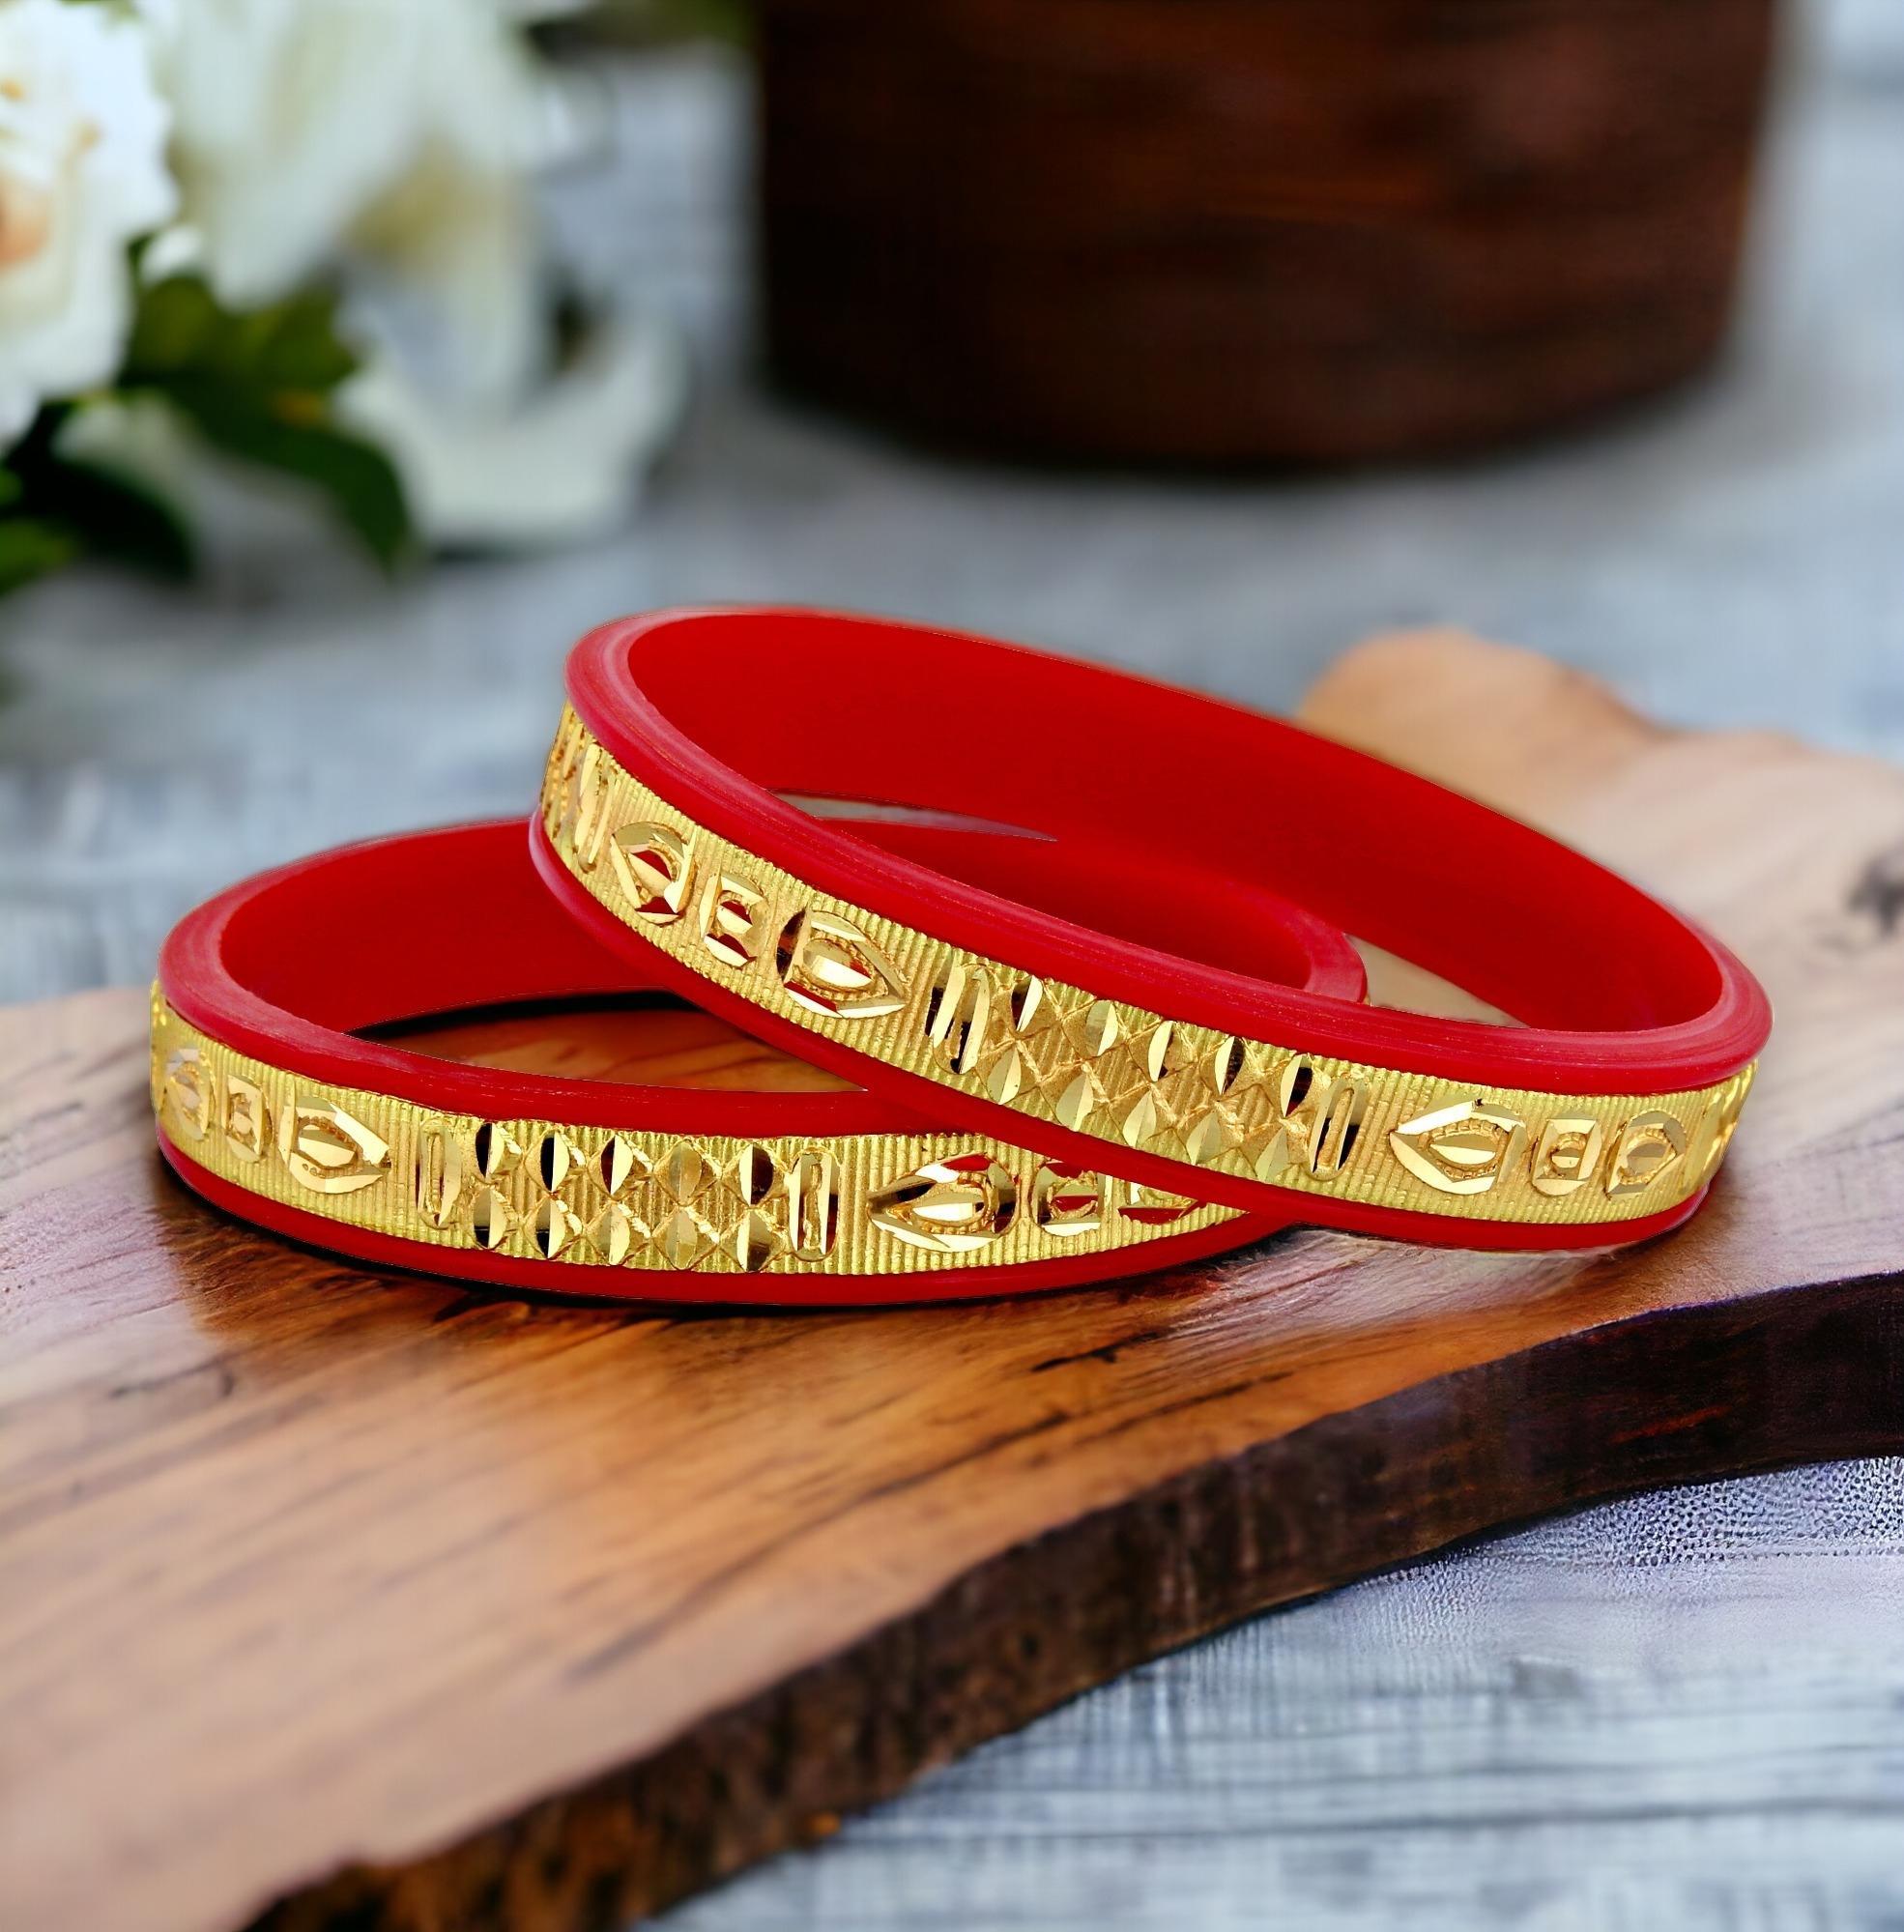
LUCKY JEWELLERY Gold Plated Designer Red Color Traditional Ethnic 2 Pcs. Bangles Set for Women (137-J1BG-284-R2-28)
Type: Bangles
Brand: LUCKY JEWELLERY
Price: Rs. 251
This pair of Bangles will make you Stunning and Graceful look. Adorn it with your favourite formal attire to enhance your overall looks. This Bangles set is studded with finest quality of coloured that gives render amazing look.Disclaimer:The color of the image and product may slightly differ depending upon the screen resolution.
Features: bangles set,Bangle Set,plastic bangles
Included: 2